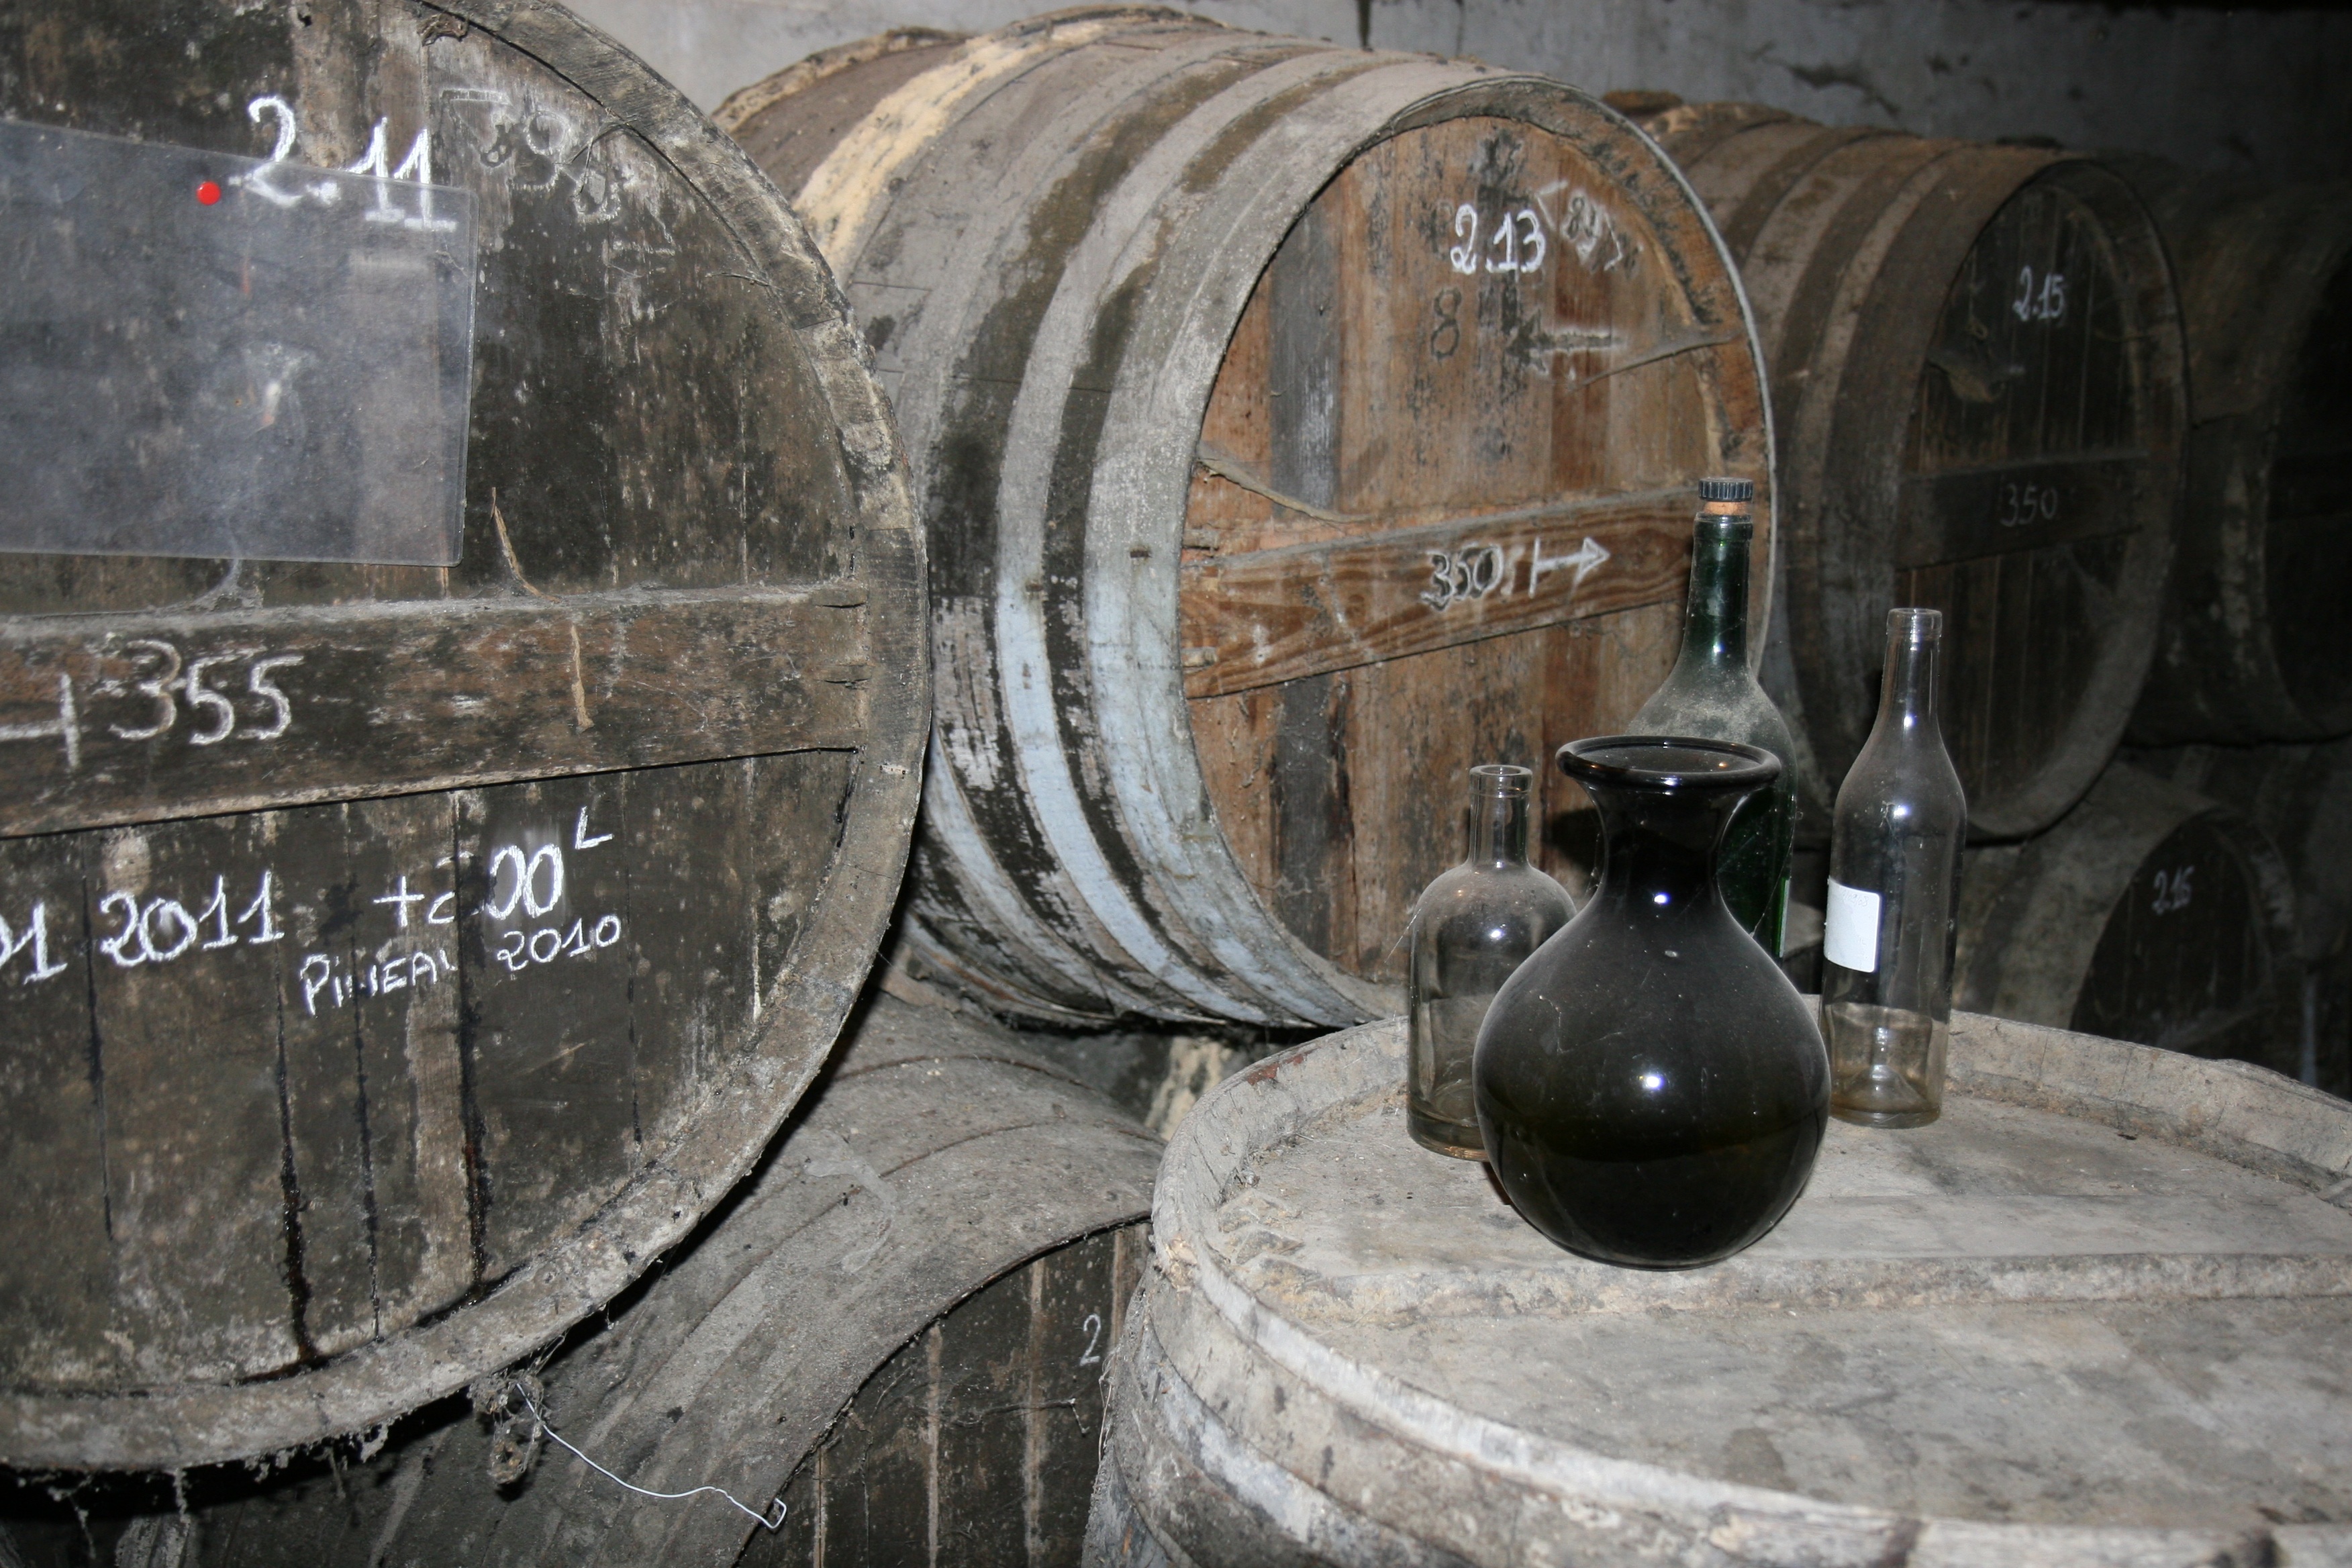
vintage, old, beverage, barrel, alcohol, expensive, strong, cognac, man made object, ancient history